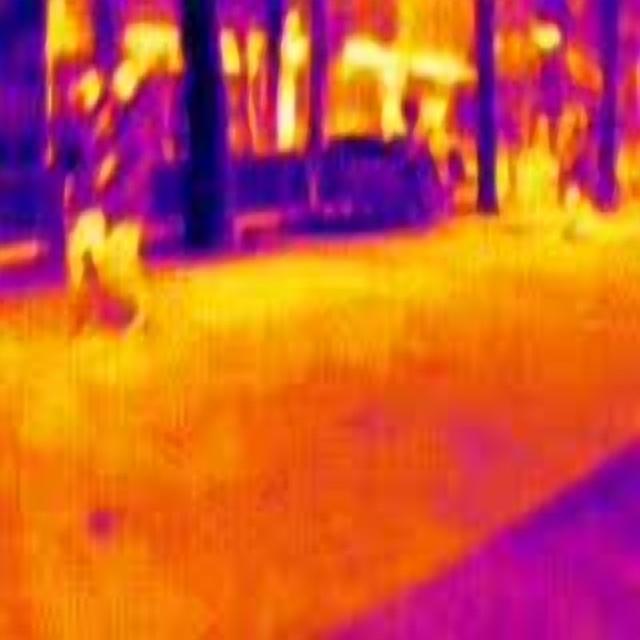
Detected objects:
label: person
label: person